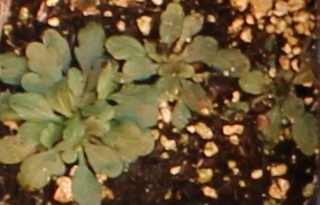
Label: Horseweed